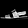
Label: Sandal